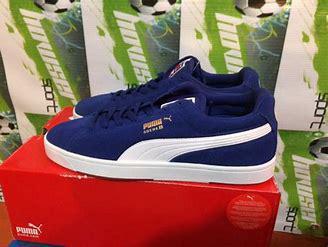
Brand: Puma
Model: 100